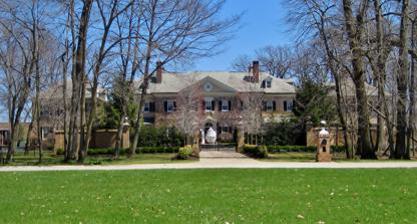
Building: Lester Armour House
Country: United States of America
Year built: 1931
United States historic place Lester Armour House U.S. National Register of Historic Places Lester Armour House in 2014 Show map of Illinois Show map of the United States Location Sheridan Rd., Lake Bluff, Illinois Coordinates 42°17′34″N 87°50′4″W / 42.29278°N 87.83444°W / 42.29278; -87.83444 Area 5 acres (2.0 ha) Built 1931 ( 1931 ) Architect David Adler Architectural style Eclectic mix-18th-century American NRHP reference No. 84001131 Added to NRHP May 3, 1984 The Lester Armour House is a historic mansion in Lake Bluff, Illinois , United States. It was designed by David Adler in 1931 and is considered one of his most pure works as well as one of his largest. History Lester Armour was the son of Philip Danforth Armour, Jr., thus the grandson of meatpacking magnate Philip Danforth Armour, Sr. Lester Armour was born in 1895 and attended Yale University before joining Armour and Company , the family business. He married Leola Stanton in 1918; they had five children. In the early 1920s, he left the company to go into banking. He became president of the Chicago National Bank and was chairman of the board of Harris Bank . Armour later married Alexandra Galitzine, a Russian princess who was previously married to Prince Rostislav Alexandrovich of Russia . Architect David Adler was a friend of Leola Armour. She probably recommended that Lester commission Adler to design the house. Adler designed the house in 1931 and the Armours approved the plans with no requested changes. As a result, the house is almost exactly as Adler intended it, making it one of his purest houses. The style of the house was probably inspired from Adler's recent trip with Evelyn Marshall Field along the James and Potomac Rivers . The resulting Armour house exhibits influence from the Colonial and Federal styles, consistent with early Virginia architecture. The Armour house was one of the few that Adler designed in cooperation with his sister, interior designer Frances Adler Elkins . Lester Armour continued to live in the house following his divorce from Leola; in 1949 Alexandra Galitzine moved in. Lester Armour died in 1970. Alexandra continued to live in the house until 1977. That year, she rented the house out to Lionsgate Films to film the Robert Altman movie A Wedding , starring Desi Arnaz, Jr. , Carol Burnett , and Mia Farrow . After filming, the estate, originally 73 acres (30 ha), was subdivided into fifteen lots of approximately 5 acres (2.0 ha). On May 3, 1984, the house was recognized by the National Park Service with a listing on the National Register of Historic Places . Singer Richard Marx bought the house in 1997 for $4.7 million, and listed it for sale in 2014 for $18 million. The property was sold March of 2020 for $4.2 million to buyers unidentified. References